Lubuntu

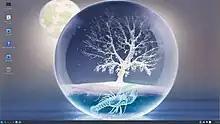
Lubuntu 23.04

This release comes with LXQt version 1.2.0, based upon Qt 5.15.8, with a few components from LXQt 1.2.1. PipeWire replaces PulseAudio as the audio system controller and Picom is the new X compositor, enabled by default. It continues to use the Calamares 3.3 Alpha 2 installer.